Thomas Church Brownell

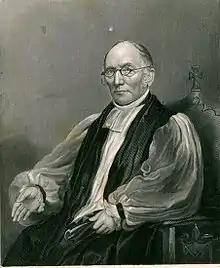

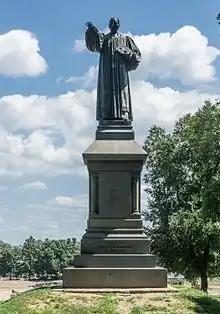
Statue of Thomas Church Brownell at Trinity College.

Thomas Church Brownell (October 19, 1779 – January 13, 1865) was founder of Trinity College in Hartford, Connecticut, and Presiding Bishop of the Episcopal Church from 1852 to 1865.